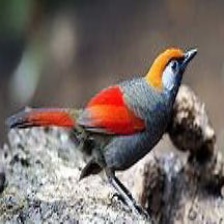
Species: RED TAILED THRUSH
Scientific name: NEOCOSSYPHUS RUFUS